Islay

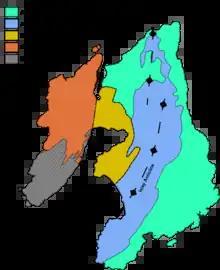
Geological map of Islay

The underlying geology of Islay is intricate for such a small area. The deformed Palaeoproterozoic igneous rock of the Rhinns complex is dominated by a coarse-grained gneiss cut by large intrusions of deformed gabbro. Once thought to be part of the Lewisian complex, it lies beneath the Colonsay Group of metasedimentary rocks that forms the bedrock at the northern end of the Rinns. It is a quartz-rich metamorphic marine sandstone that may be unique to Scotland and which is nearly thick. South of Rubh' a' Mhail there are outcrops of quartzite, and a strip of mica schist and limestone cuts across the centre of the island from The Oa to Port Askaig. Further south is a band of metamorphic quartzite and granites, a continuation of the beds that underlie Jura. The geomorphology of these last two zones is dominated by a fold known as the Islay Anticline. To the south is a "shattered coastline" formed from mica schist and hornblende. The older Bowmore Group sandstones in the west centre of the island are rich in feldspar and may be of Dalradian origin.